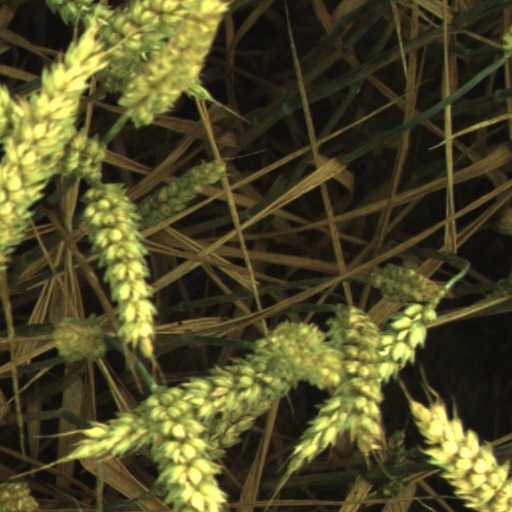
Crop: wheat